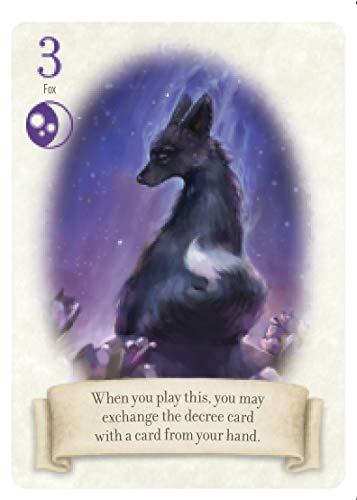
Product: Fox In The Forest Duet
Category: Toys & Games | Games & Accessories | Board Games
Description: Beautifully illustrated cards.
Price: $15.00
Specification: ProductDimensions:6.5x4.5x1.2inches|ItemWeight:6.4ounces|ShippingWeight:6.4ounces(Viewshippingratesandpolicies)|ASIN:B07TSY8L2K|Manufacturerrecommendedage:12yearsandup